Solanum pseudocapsicum

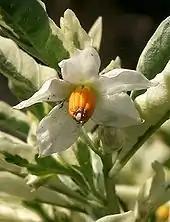
"S. pseudocapsicum" has large flowers, typically borne singly. The synonym "S. singuliflorum" and the homonym "S. uniflorum" refer to this.

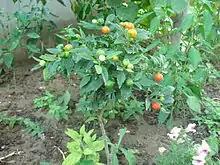
The species' variable habitus has given rise to many supposed varieties.

As can be seen by the "false Jerusalem cherry" case, several presumed forms, subspecies and varieties have been described of "S. pseudocapsicum". But these are generally also not considered to be taxonomically distinct today: